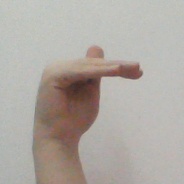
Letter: khaa